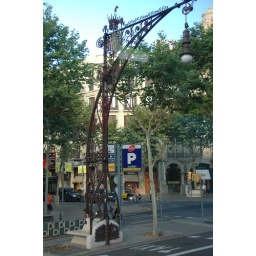
interesting street lamp in Barcelona